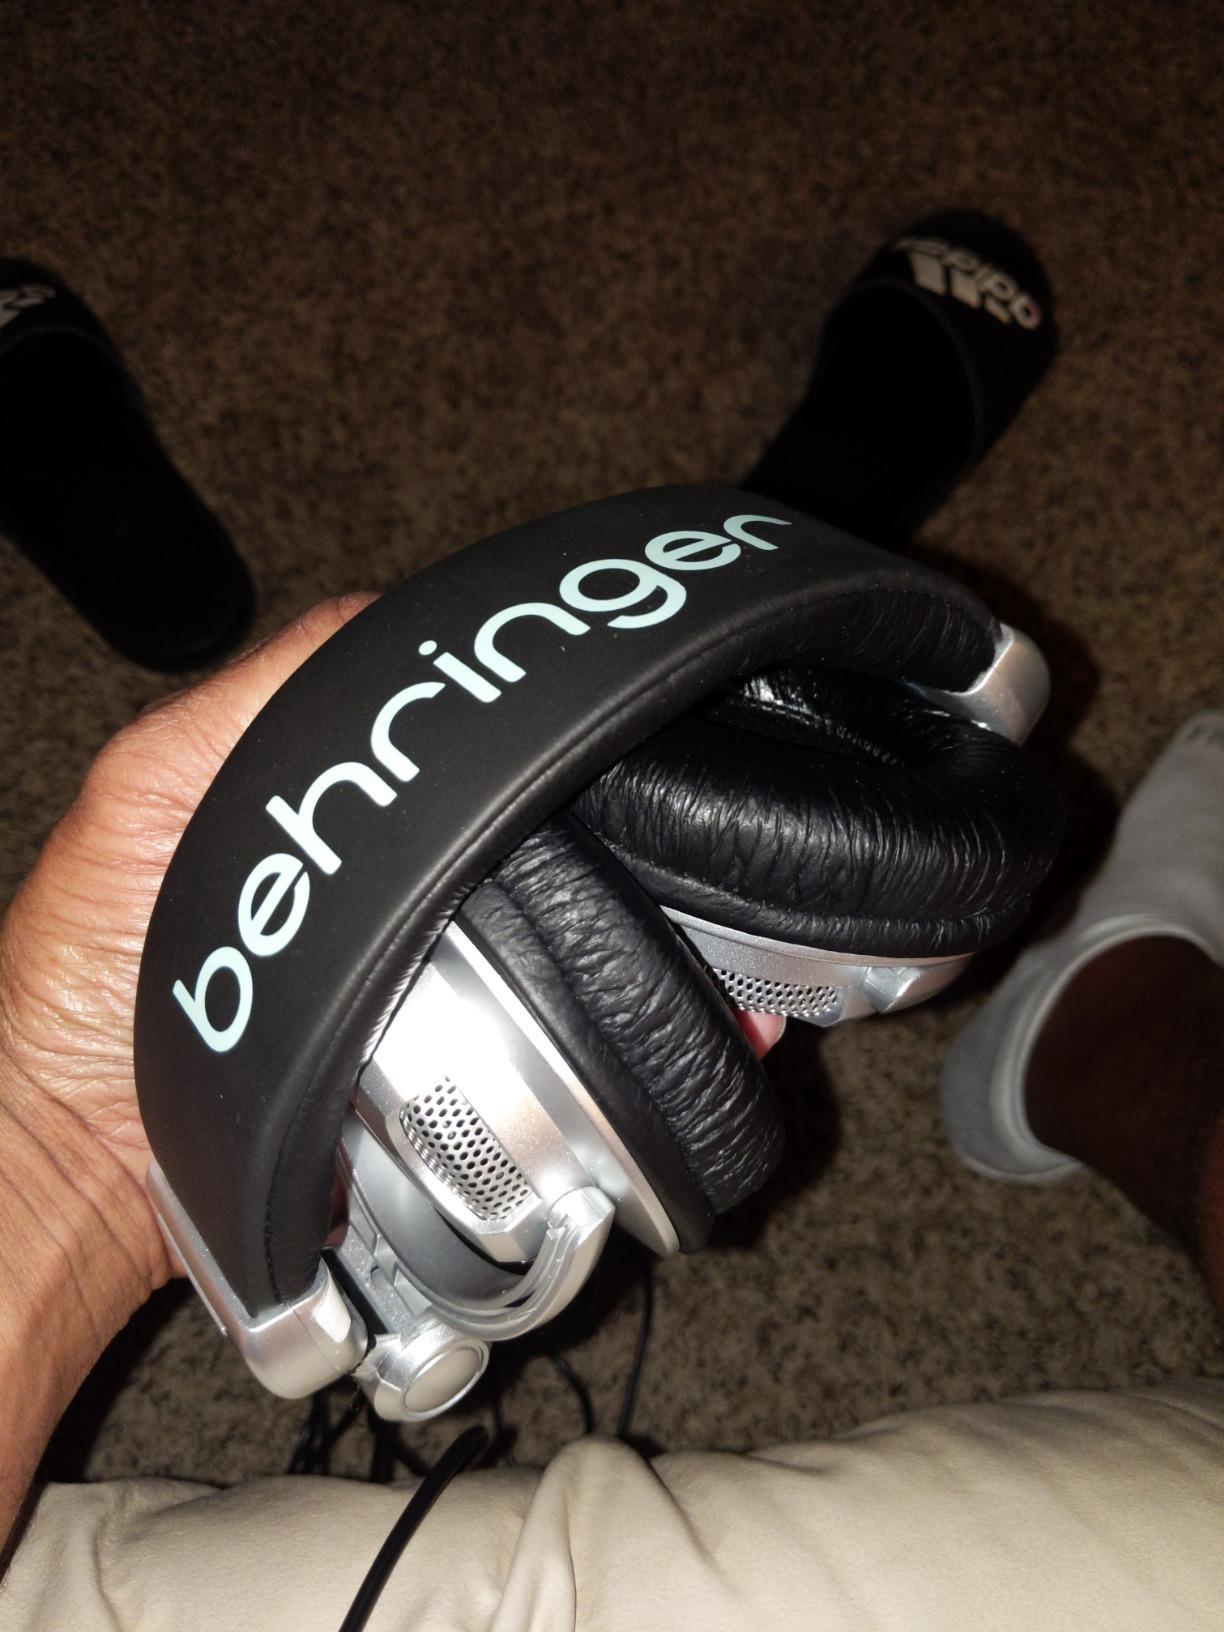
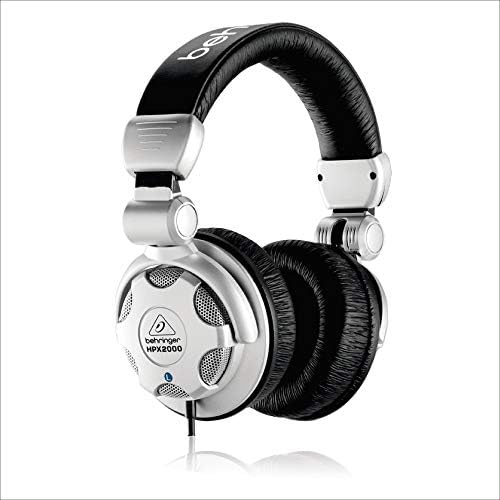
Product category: headphones
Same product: yes